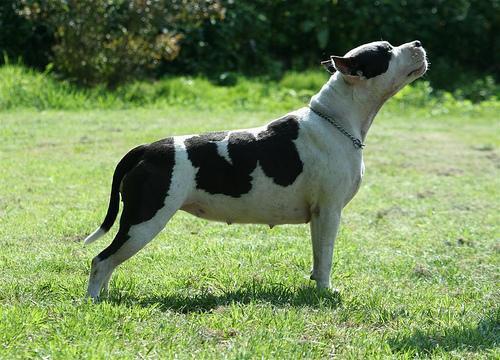
American_Staffordshire_terrier